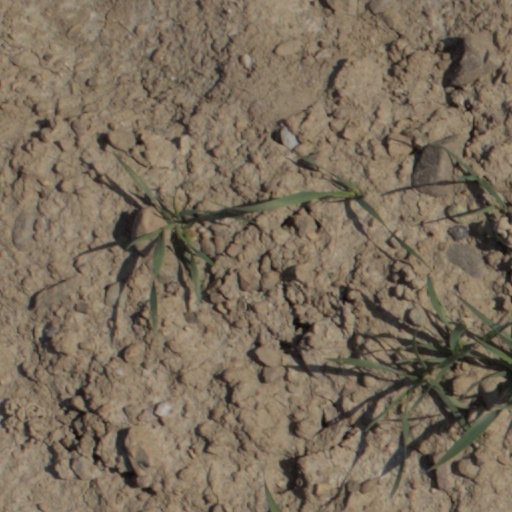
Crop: wheat